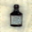
Label: bottle